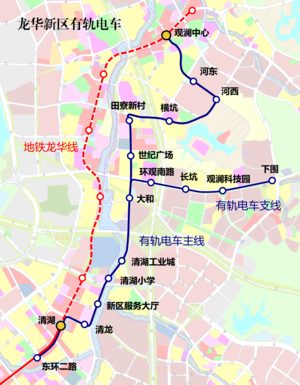
Le tramway de Shenzhen est le réseau de tramways de la ville de Shenzhen, en Chine.